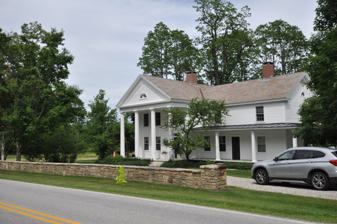
Building: Hard Farm Homestead
Country: United States of America
Year built: 1804
Historic house in Vermont, United States United States historic place Zera Hard House U.S. National Register of Historic Places Show map of Vermont Show map of the United States Location River Rd., Manchester, Vermont Coordinates 43°7′49″N 73°4′56″W / 43.13028°N 73.08222°W / 43.13028; -73.08222 Area 7.7 acres (3.1 ha) Built 1804 ( 1804 ) Built by Jesse Hard, Zera Hard Architectural style Greek Revival , Cape Cod NRHP reference No. 88002230 Added to NRHP November 9, 1988 The Hard Farm Homestead , also known as the Zera Hard House , is a historic farm complex on River Road in Manchester, Vermont .  Consisting of an early 19th-century Cape, an 1840s Greek Revival house, and a number of 19th-century outbuildings, it represents a rare surviving assemblage of farm buildings in the town.  It was listed on the National Register of Historic Places in 1988. Description and history The Hard Farm Homestead is located in southern Manchester, its buildings on either side of River Road, just north of Muddy Lane.  The main house is set on the east side of the street, overlooking the Battenkill River .  It is a 2 + 1 ⁄ 2 -story wood-frame structure, with a prominent two-story Greek Revival temple portico facing the street.  Across the street stand a 1 + 1 ⁄ 2 -story Cape style house, along with a barn, corn crib, shed, and chicken coop, all dating to the 19th century.  A 20th-century garage stands adjacent to the main house.  The construction method of the main house is an unusual form of plank construction, in which planking is laid horizontally (rather than vertically as in typical plank frame construction), with layers randomly overlapping and joined by spikes. The oldest building of the complex is the Cape, which was, according to Hard family records, built by Quakers named Soper about 1806.  It was later purchased by Jesse Hard, and it was his son Zera who built the Greek Revival house about 1840.  The Hard family has long had a prominent place in Manchester, one of its members operating the drugstore in the center, and another a noted local poet.  The Greek Revival temple front of the main house is a particular rarity in the town. See also National Register of Historic Places listings in Bennington County, Vermont References